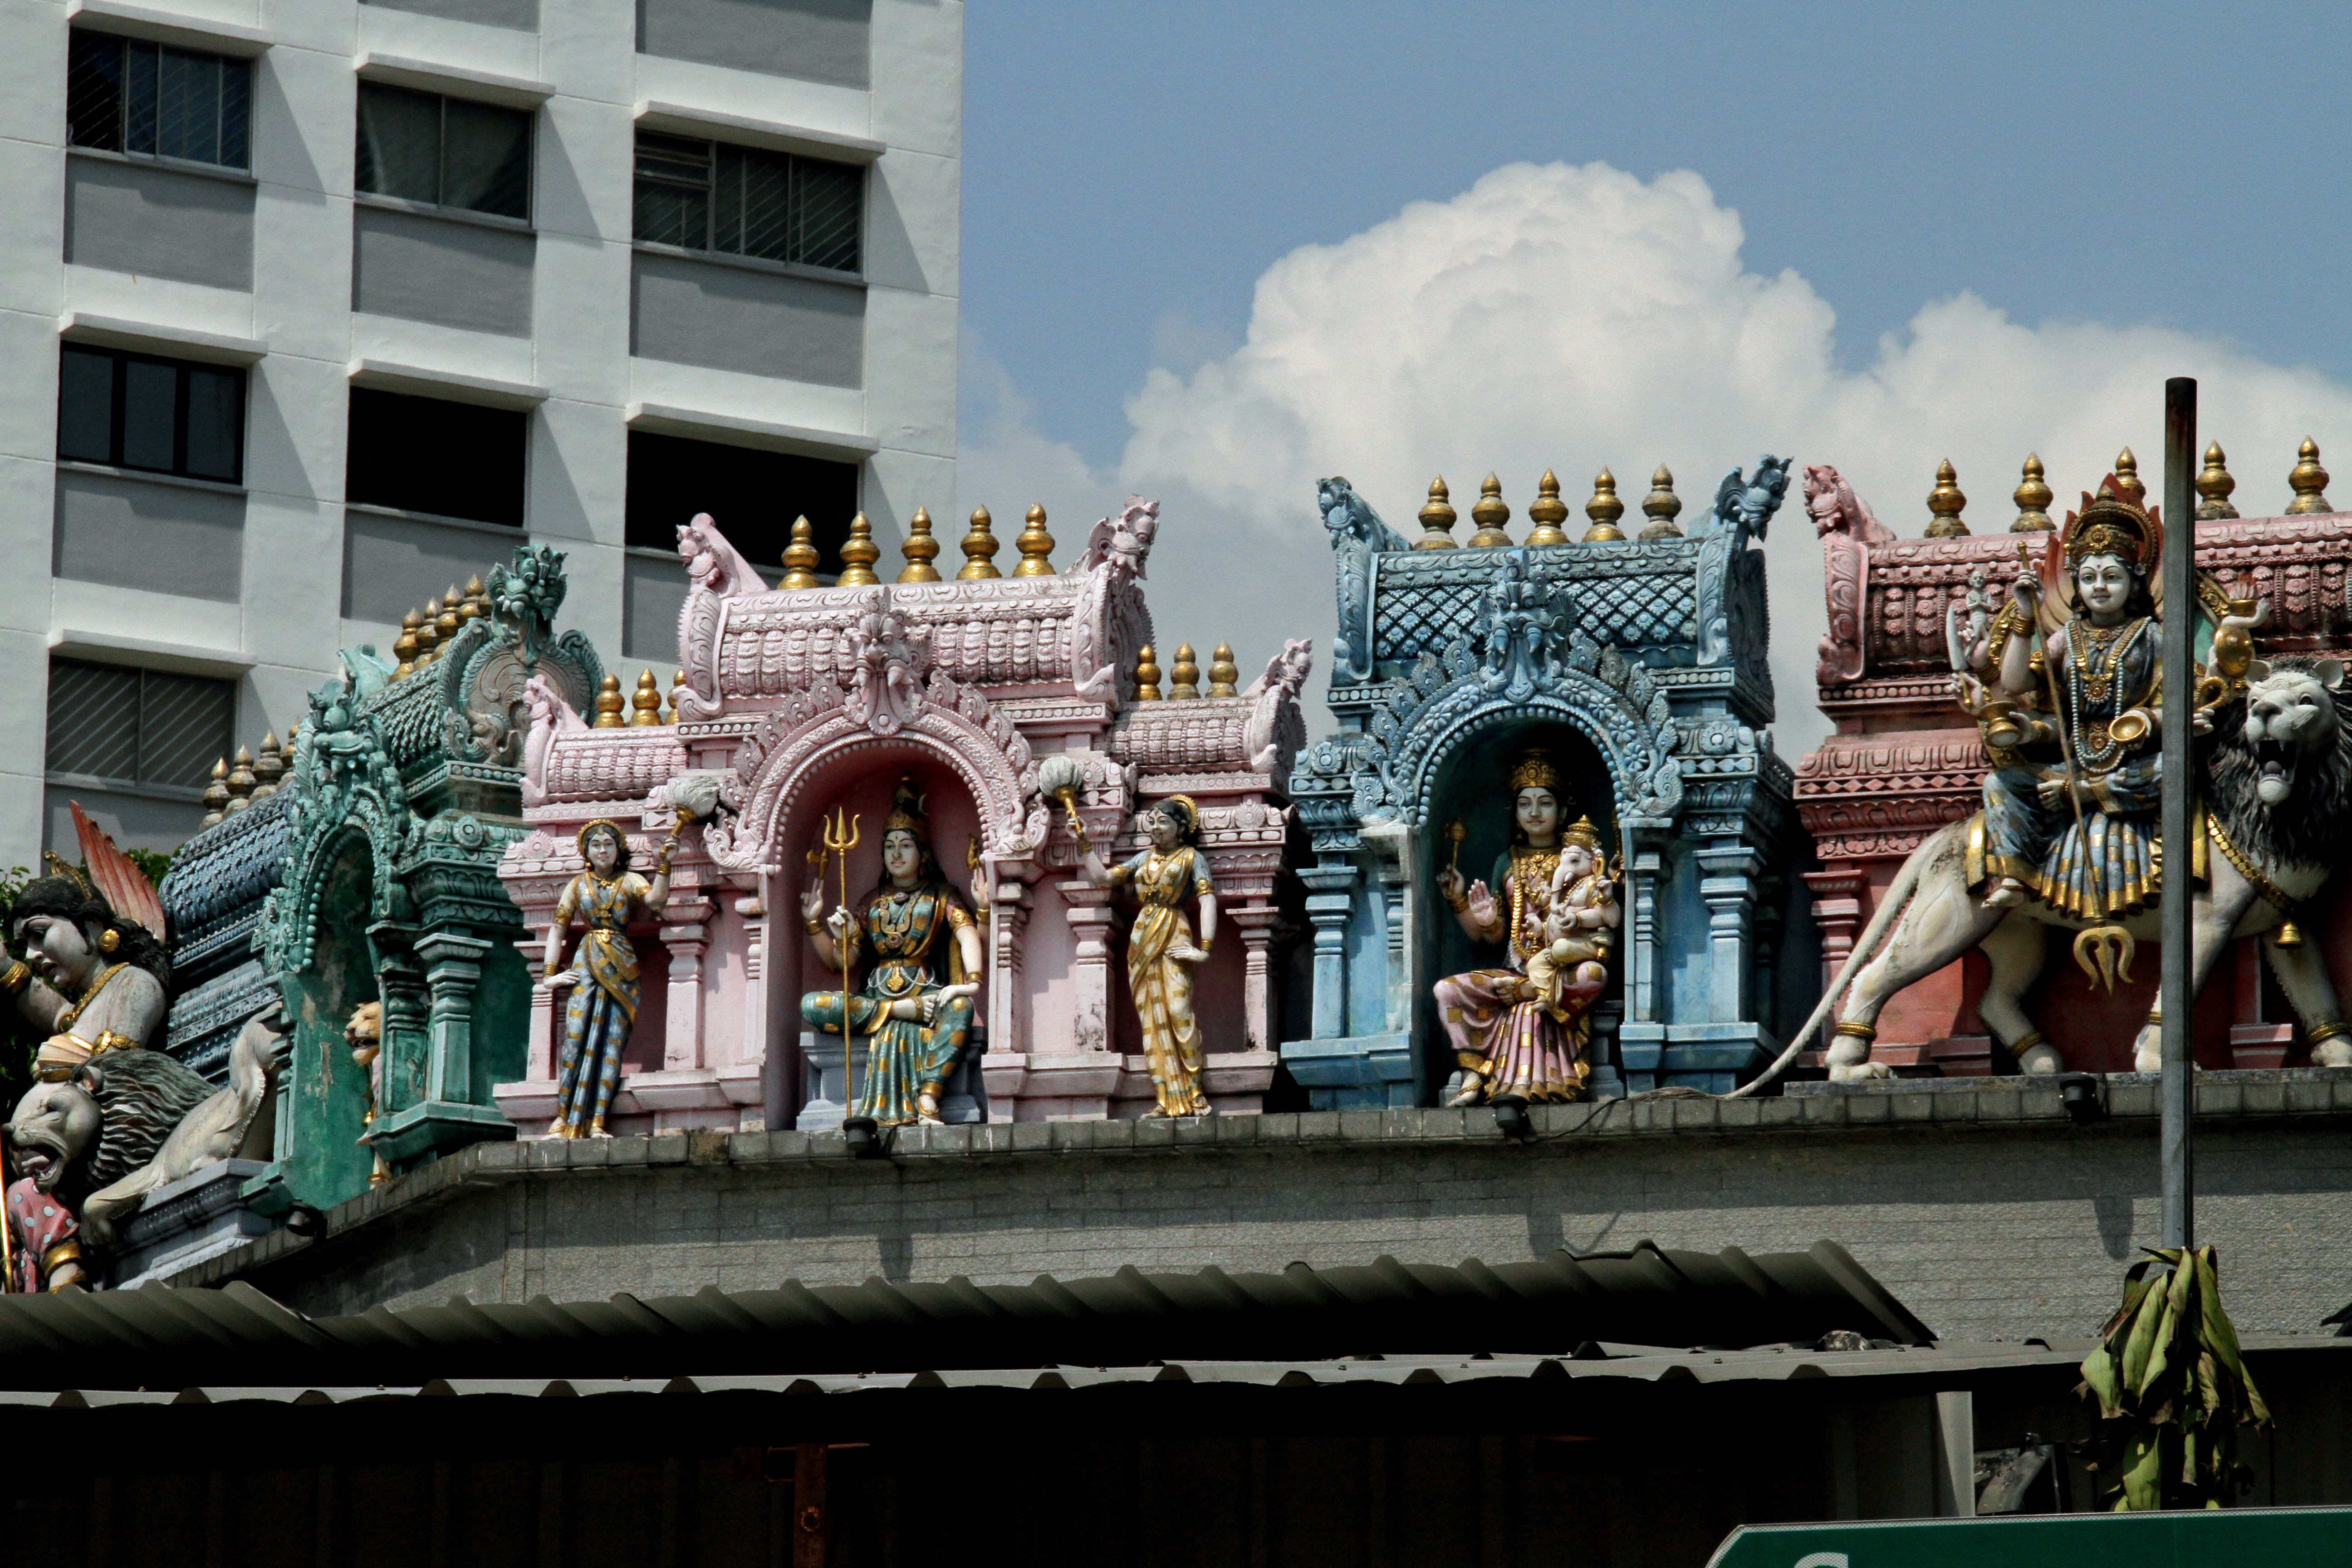
landmark, facade, world, ethnic, temple, culture, hindu, indian, traditional, screenshot, hindu temple